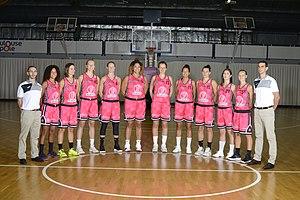
Photo d'équipe de la saison 2018-2019 du Toulouse Métropole Basket
Le Toulouse Métropole Basket est un club français de basket-ball féminin basé à Toulouse, évoluant en Ligue féminine 2 de basket. Créé en 2008, le TMB a été créé par d'anciens dirigeants de la section de basket-ball du Toulouse Cheminots Marengo Sports. Le TCMS a cédé, à titre gracieux les droits sportifs de la nationale 3, et le TMB a par la suite acquis les droits sportifs du Lot-et-Garonne UST, évoluant en NF1 et menacée de dépôt de bilan.